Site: brandenburg
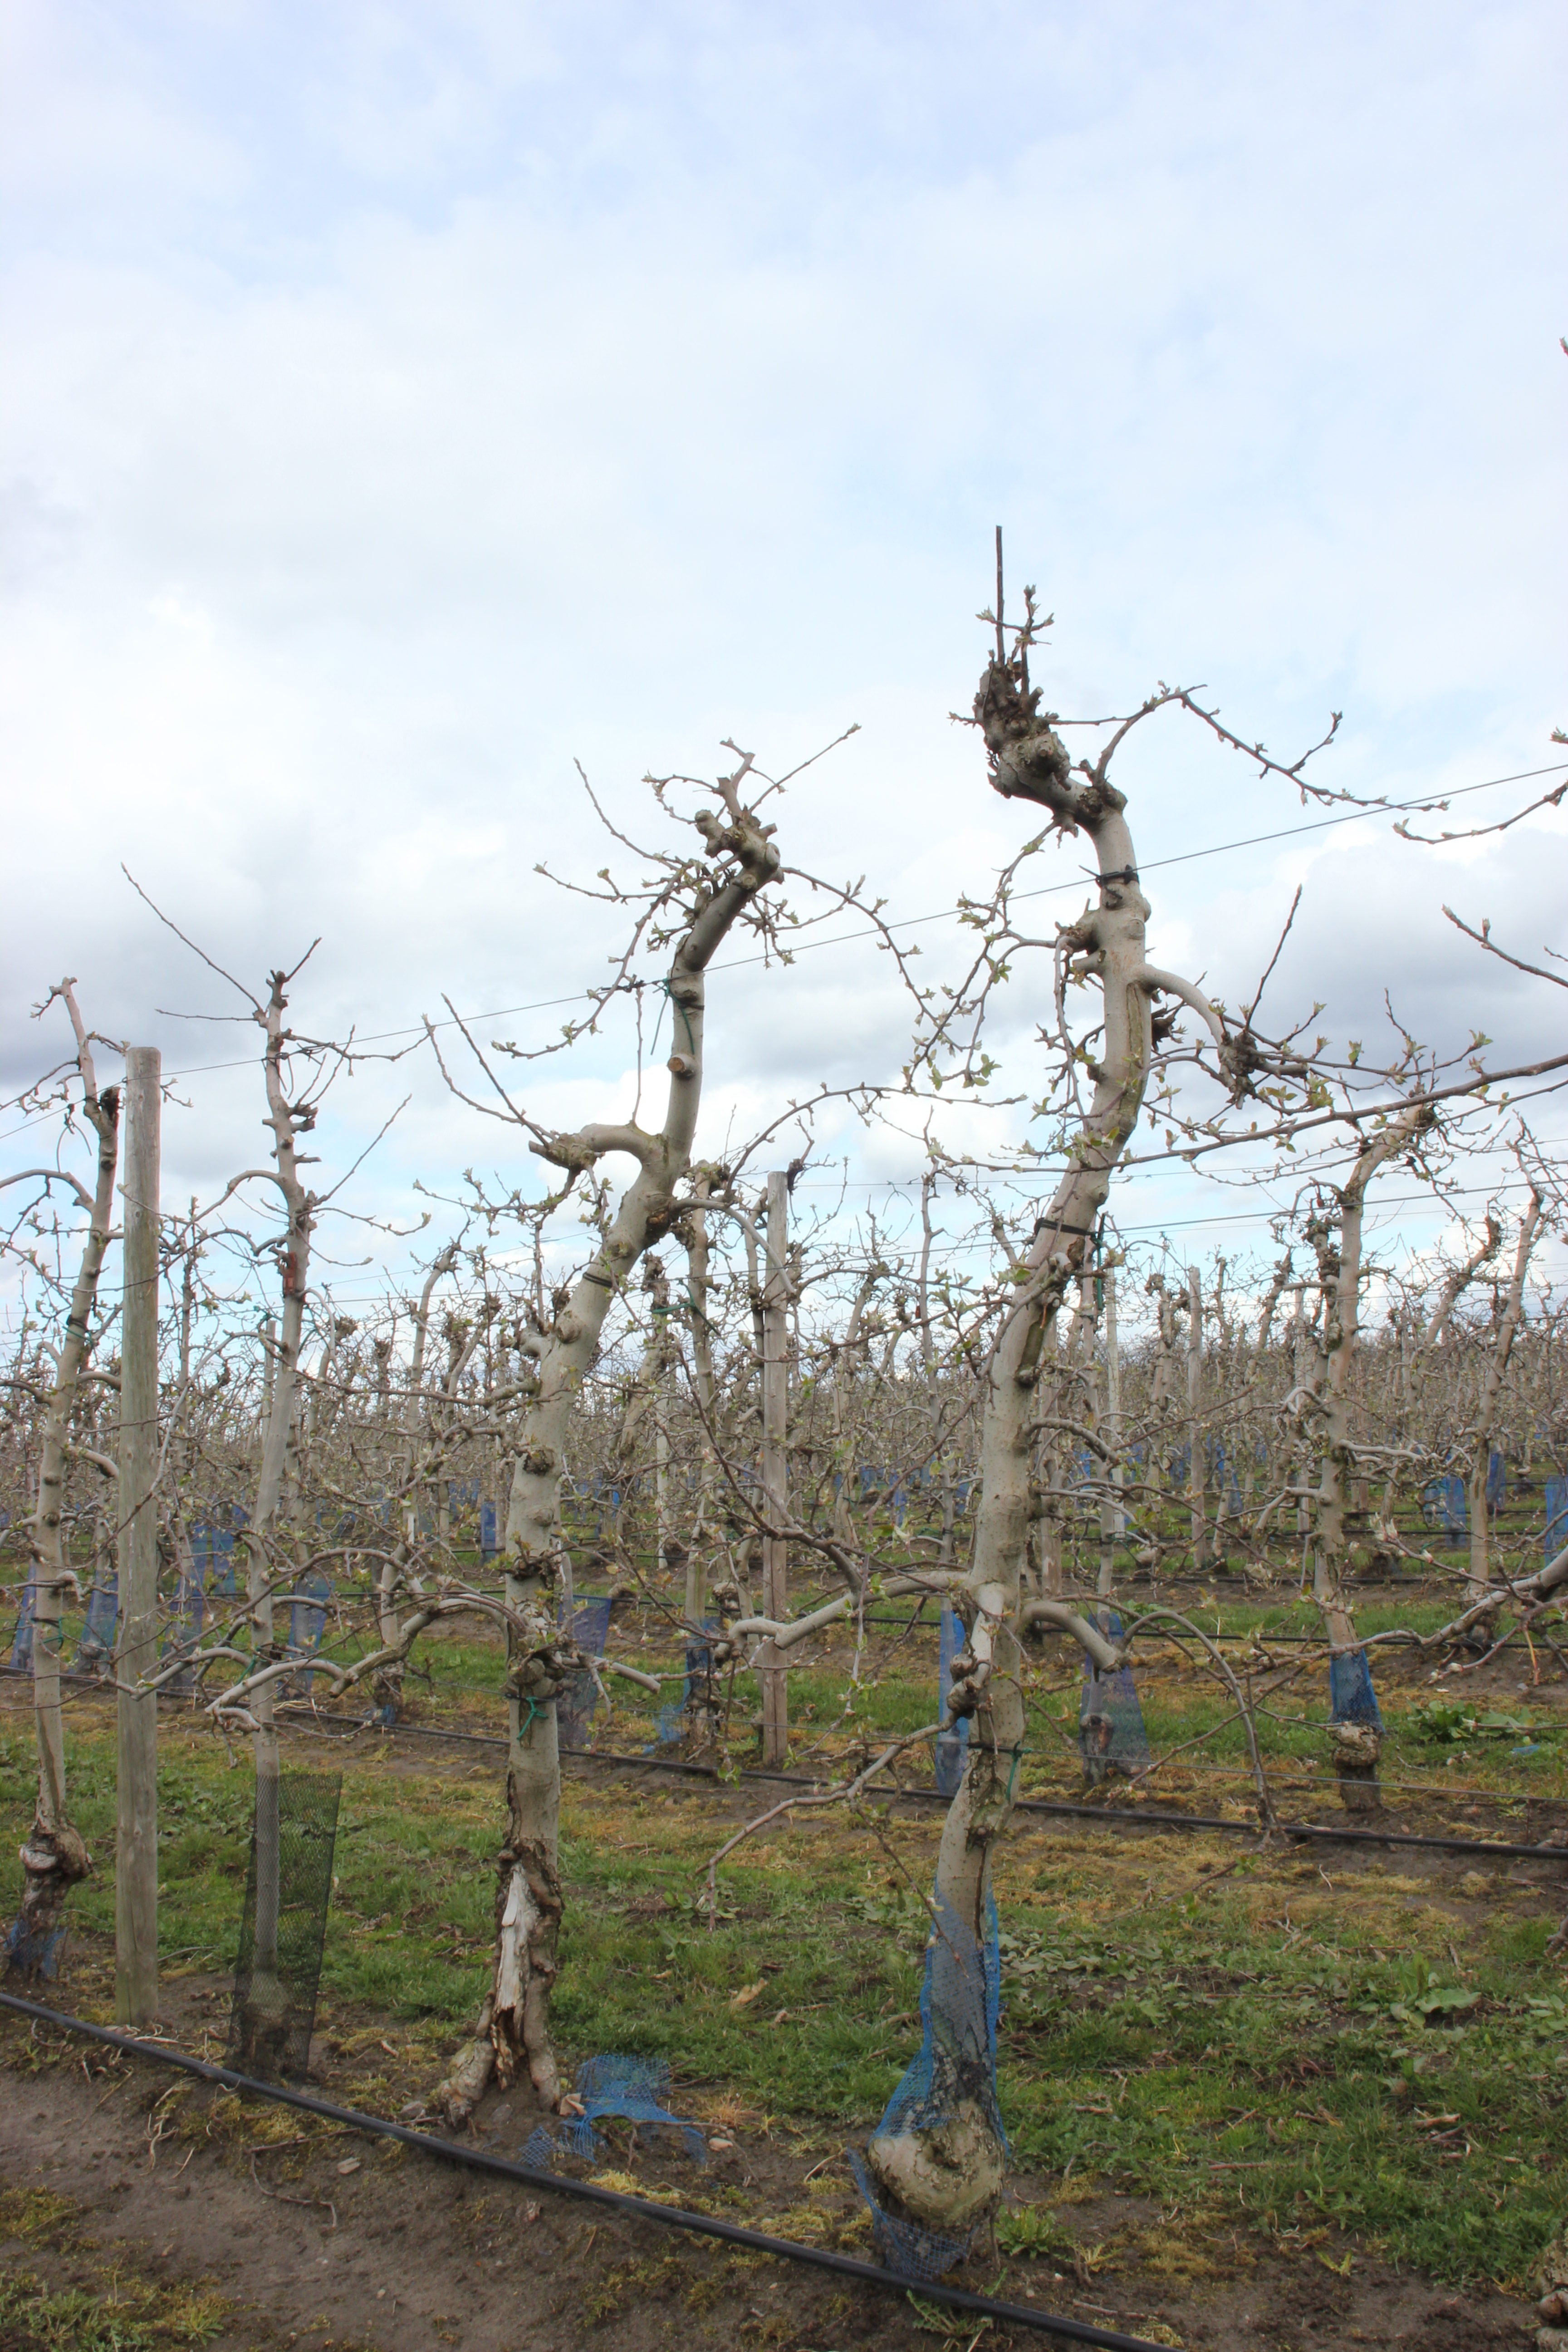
Growth stage (BBCH 55): Inflorescence emergence